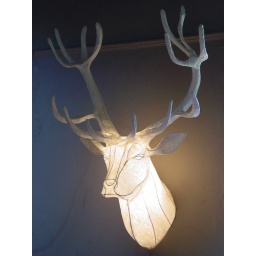
Wire and paper wall mounted trophy light sculpture by Michael Methven